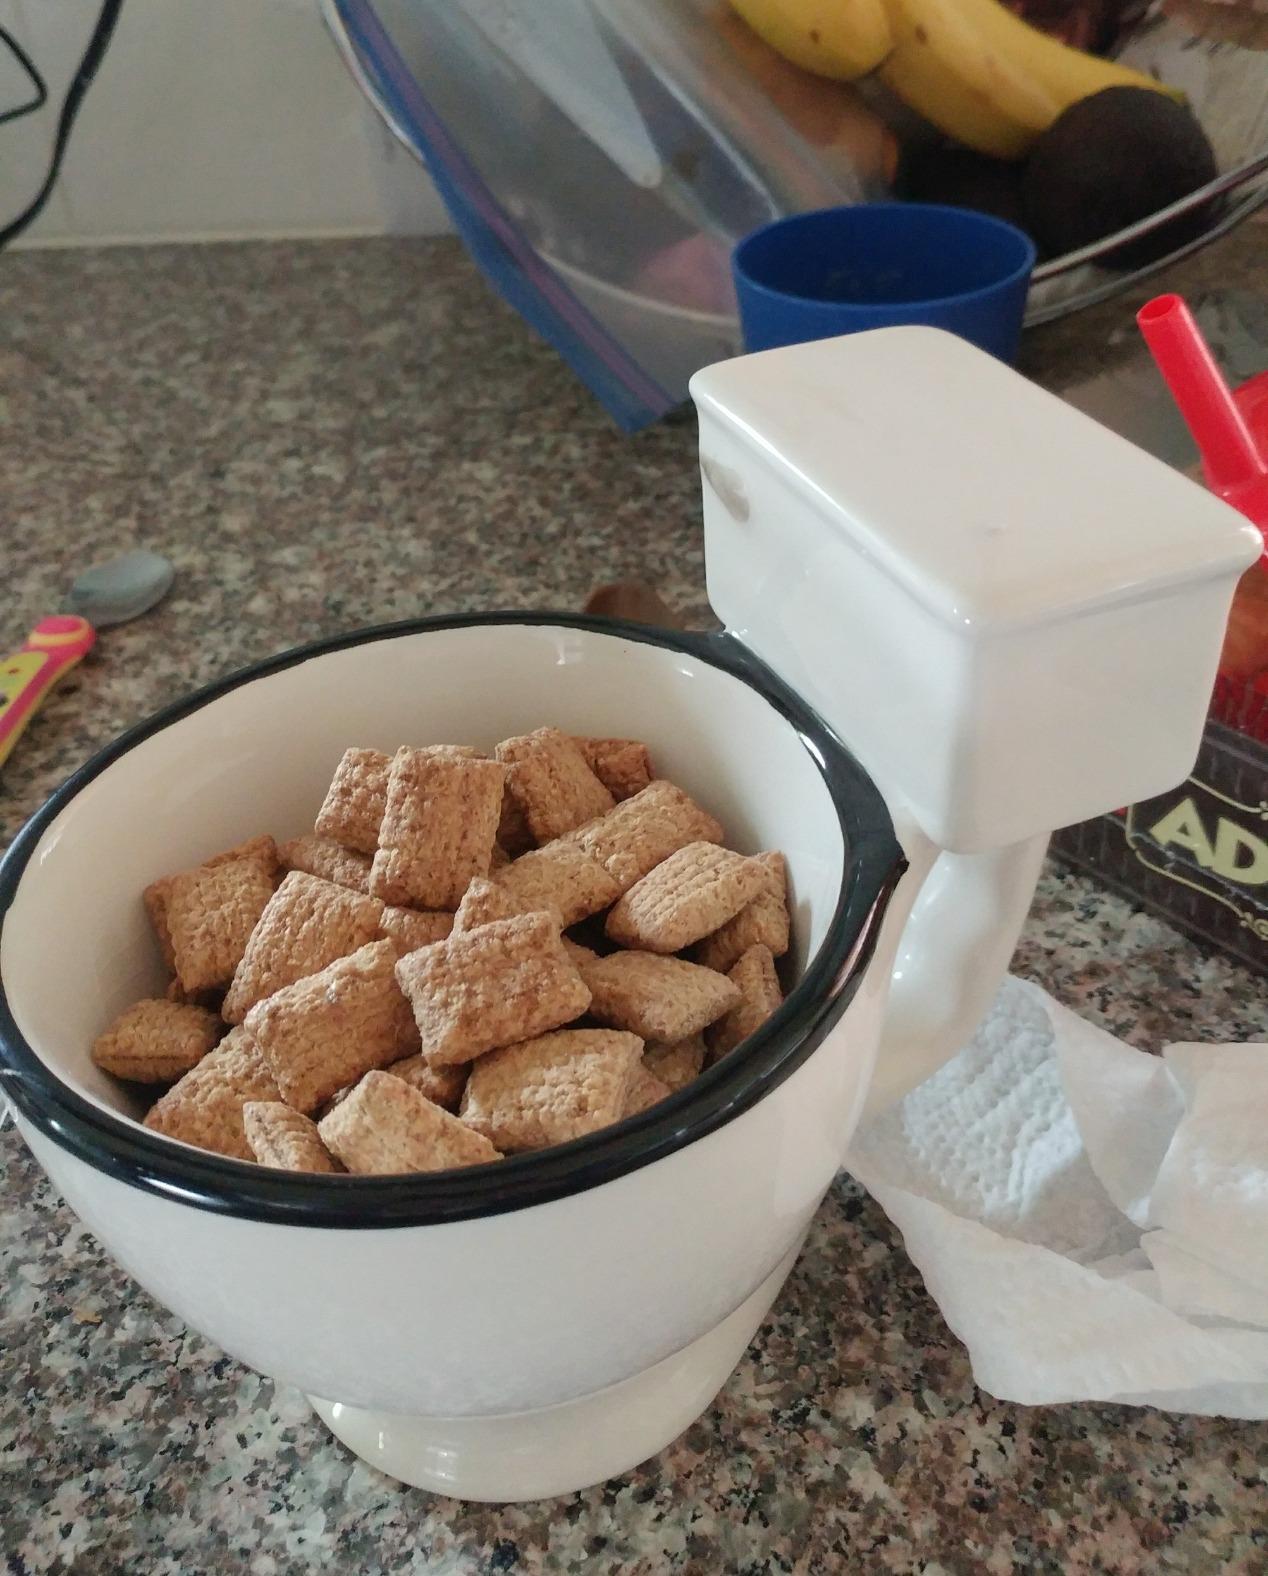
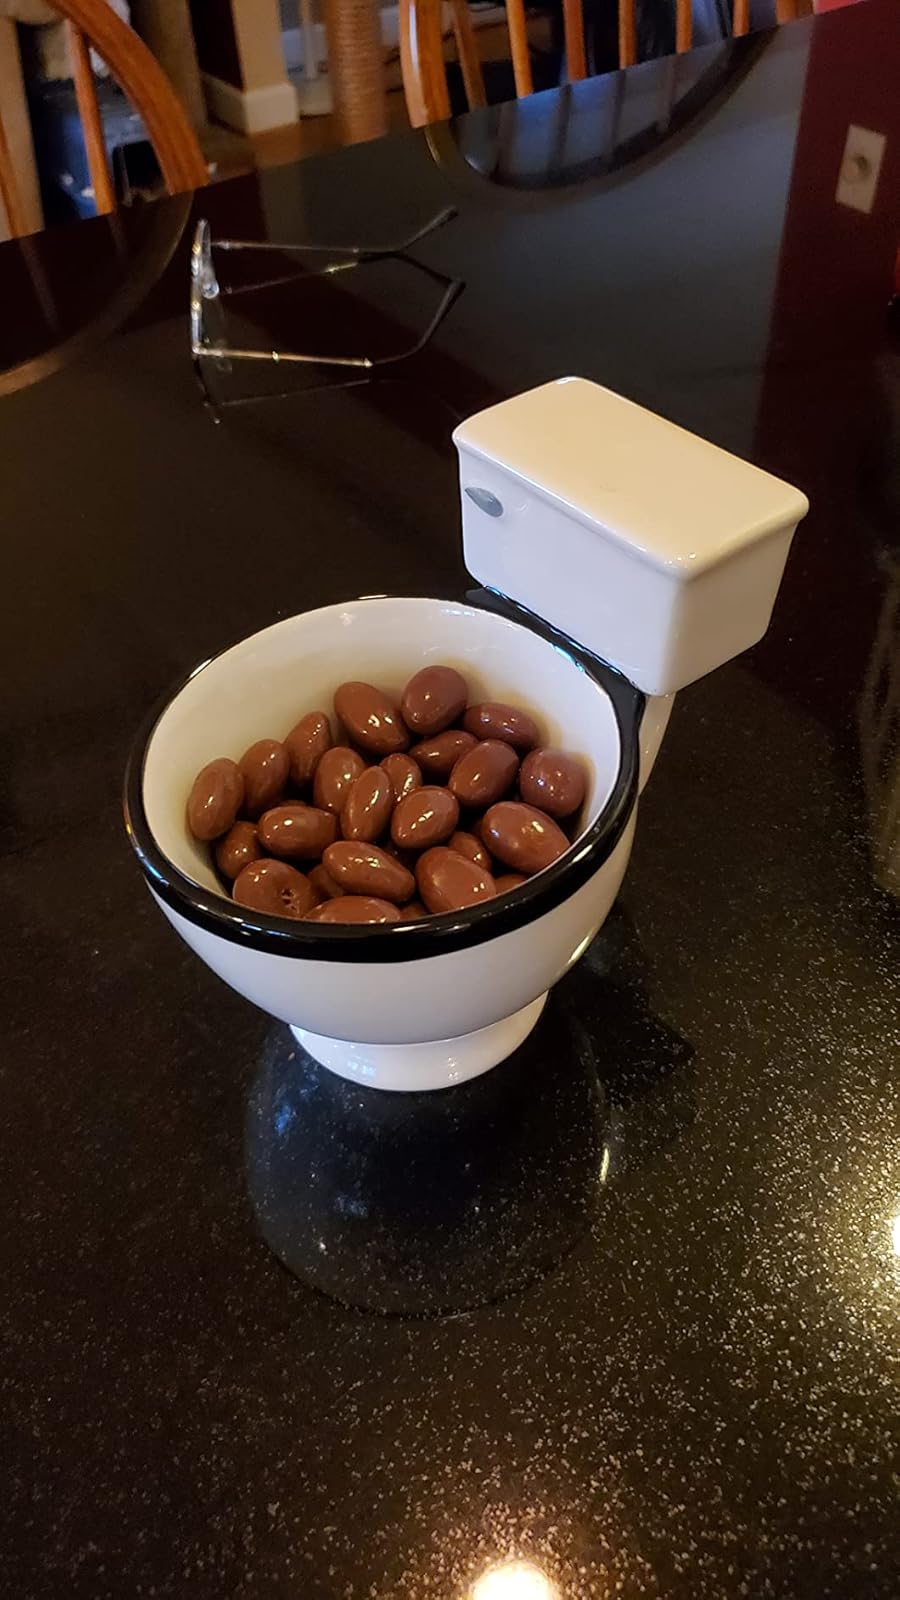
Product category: items_mug
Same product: yes